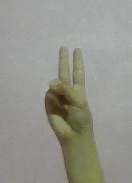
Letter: taa